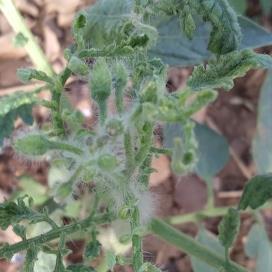
Crop: Tomato
Condition: virosis-d